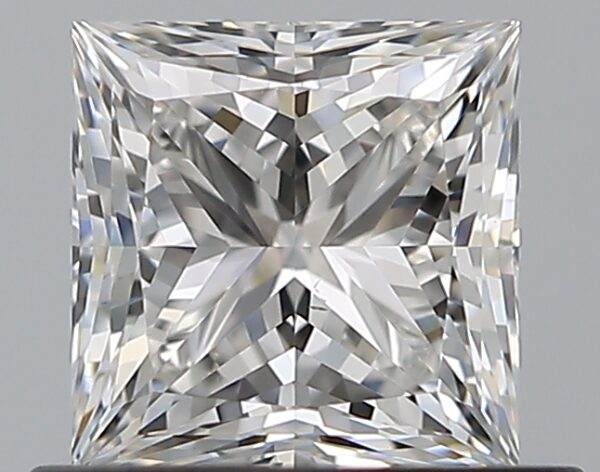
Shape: princess
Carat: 0.7
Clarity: VS2
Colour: F
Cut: EX
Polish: EX
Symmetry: EX
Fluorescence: N
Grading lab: GIA
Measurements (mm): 4.8 x 4.74 x 3.5